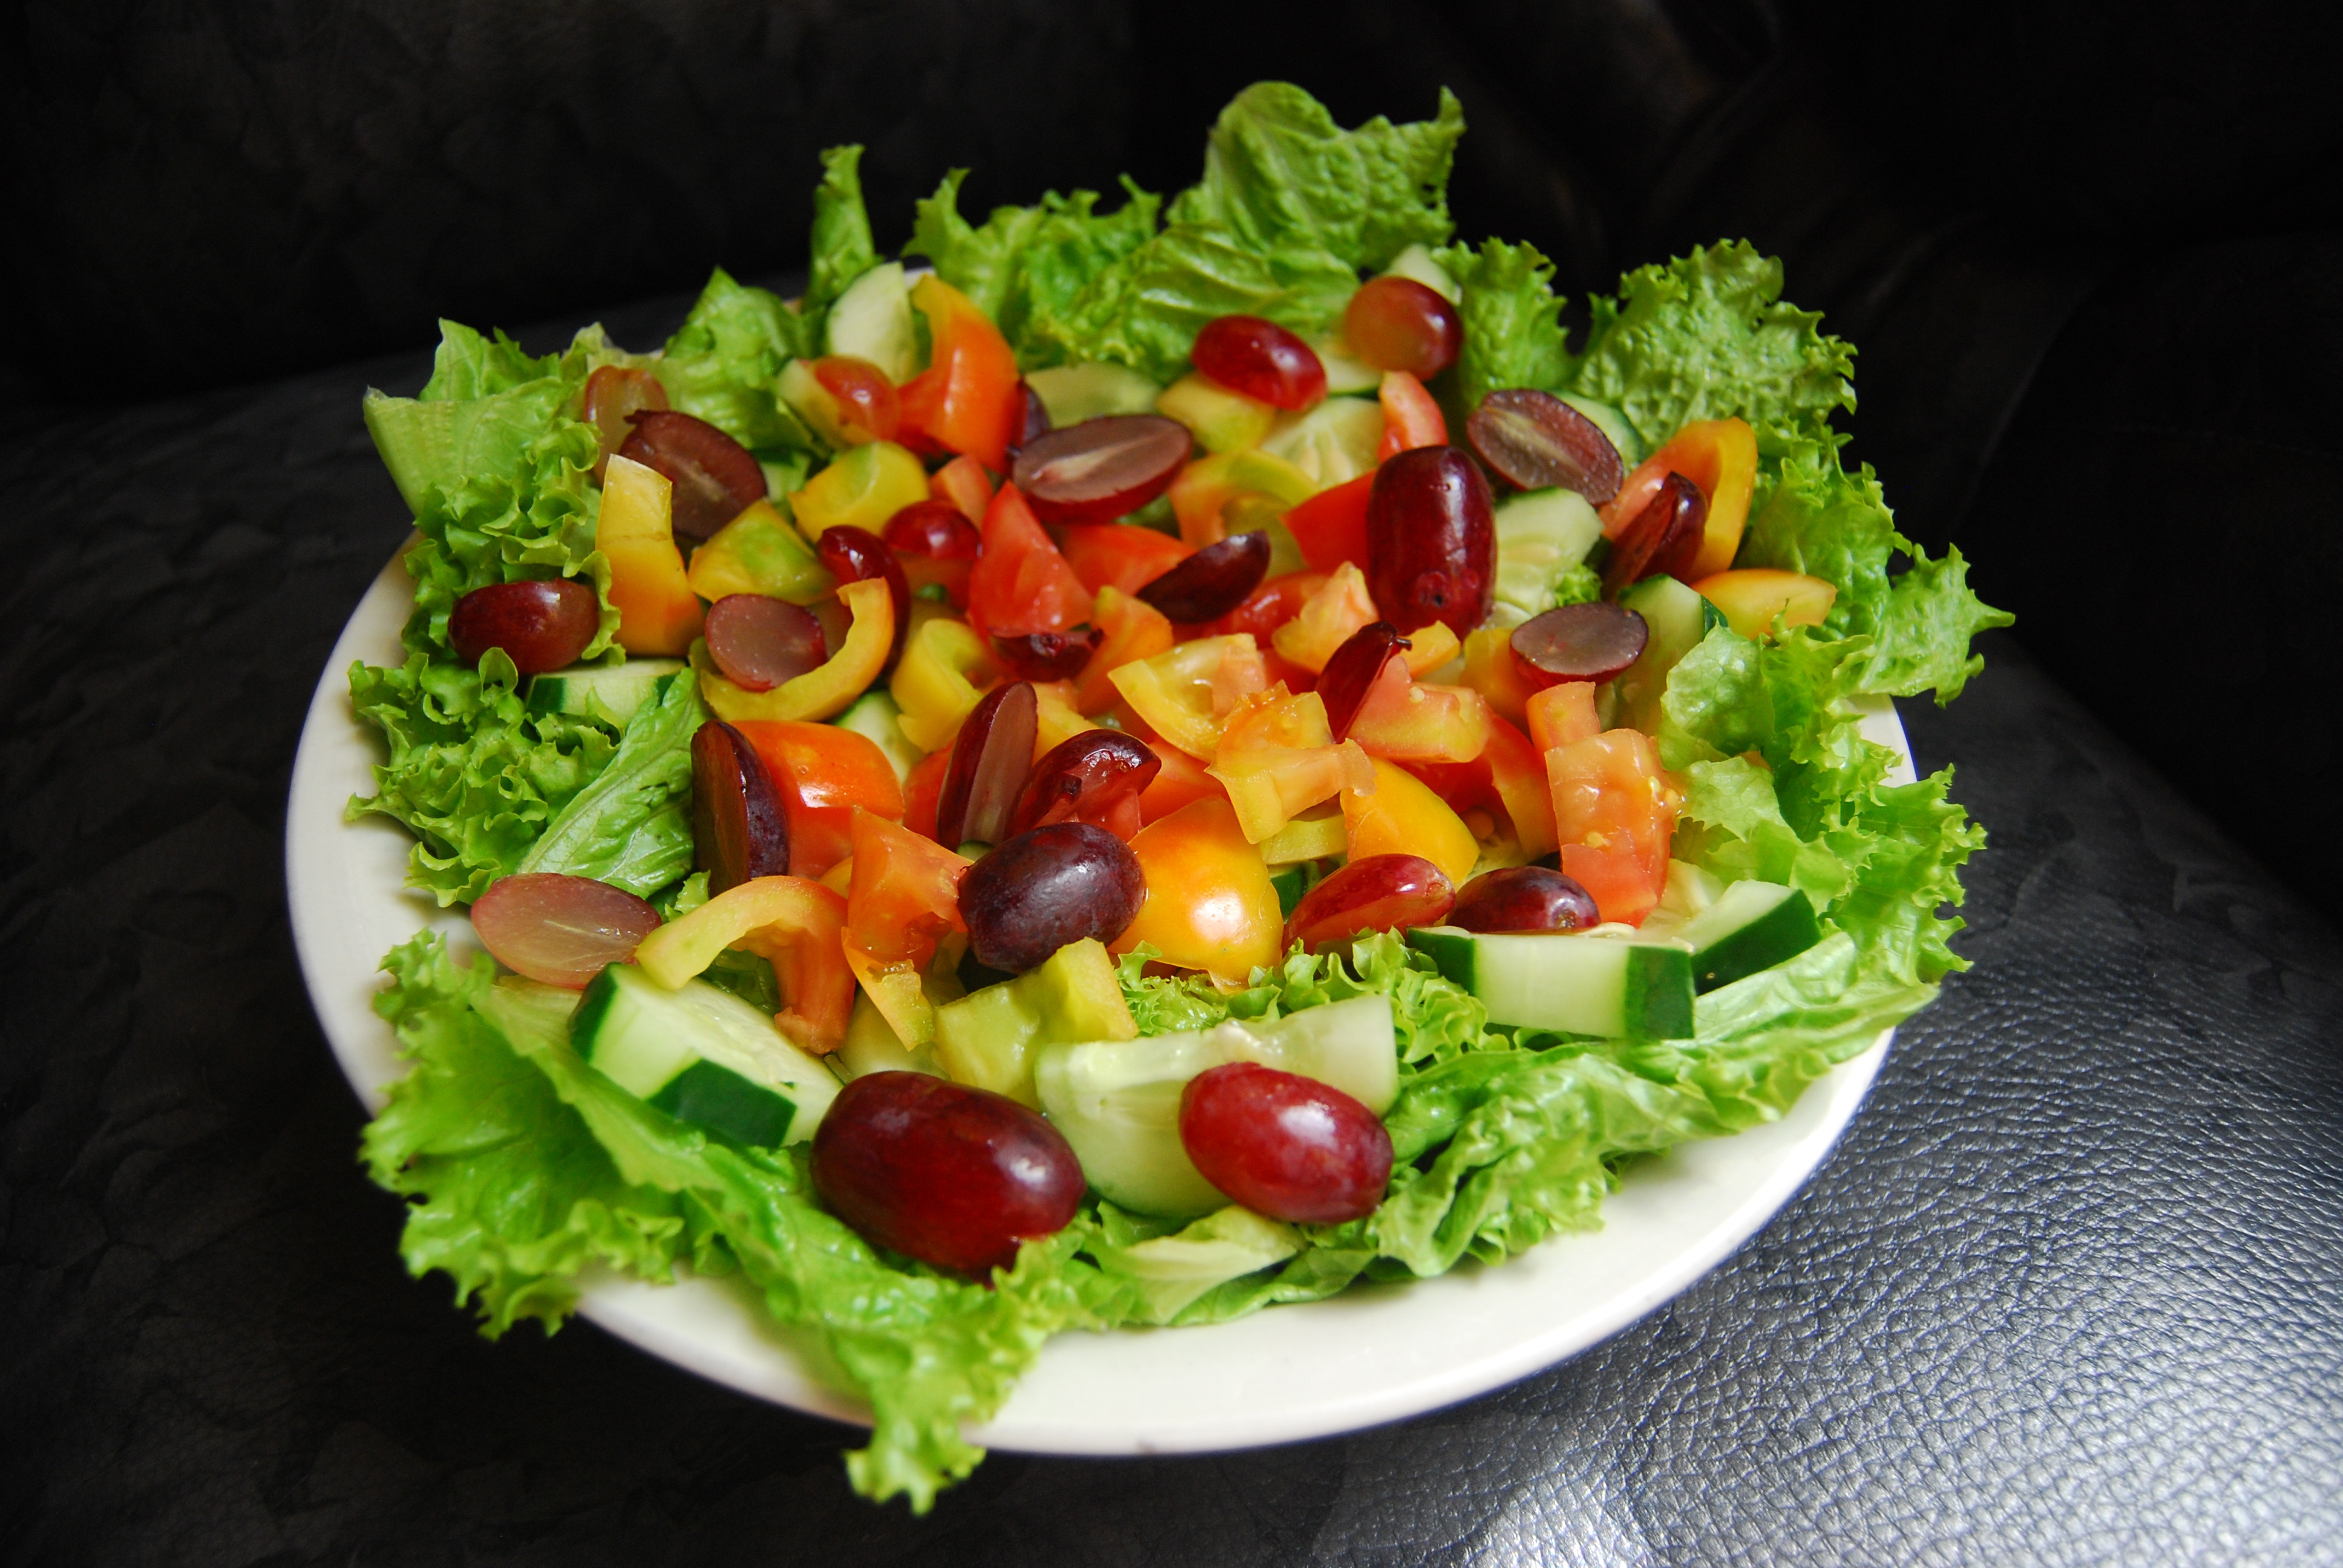
dish, meal, food, salad, green, produce, vegetable, healthy, cuisine, lettuce, diet, appetizer, hors d oeuvre